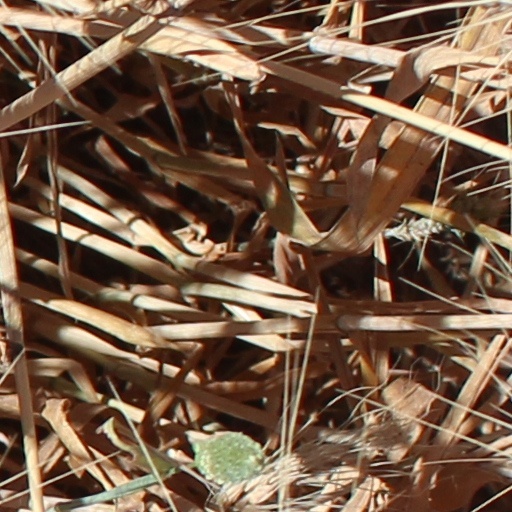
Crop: wheat